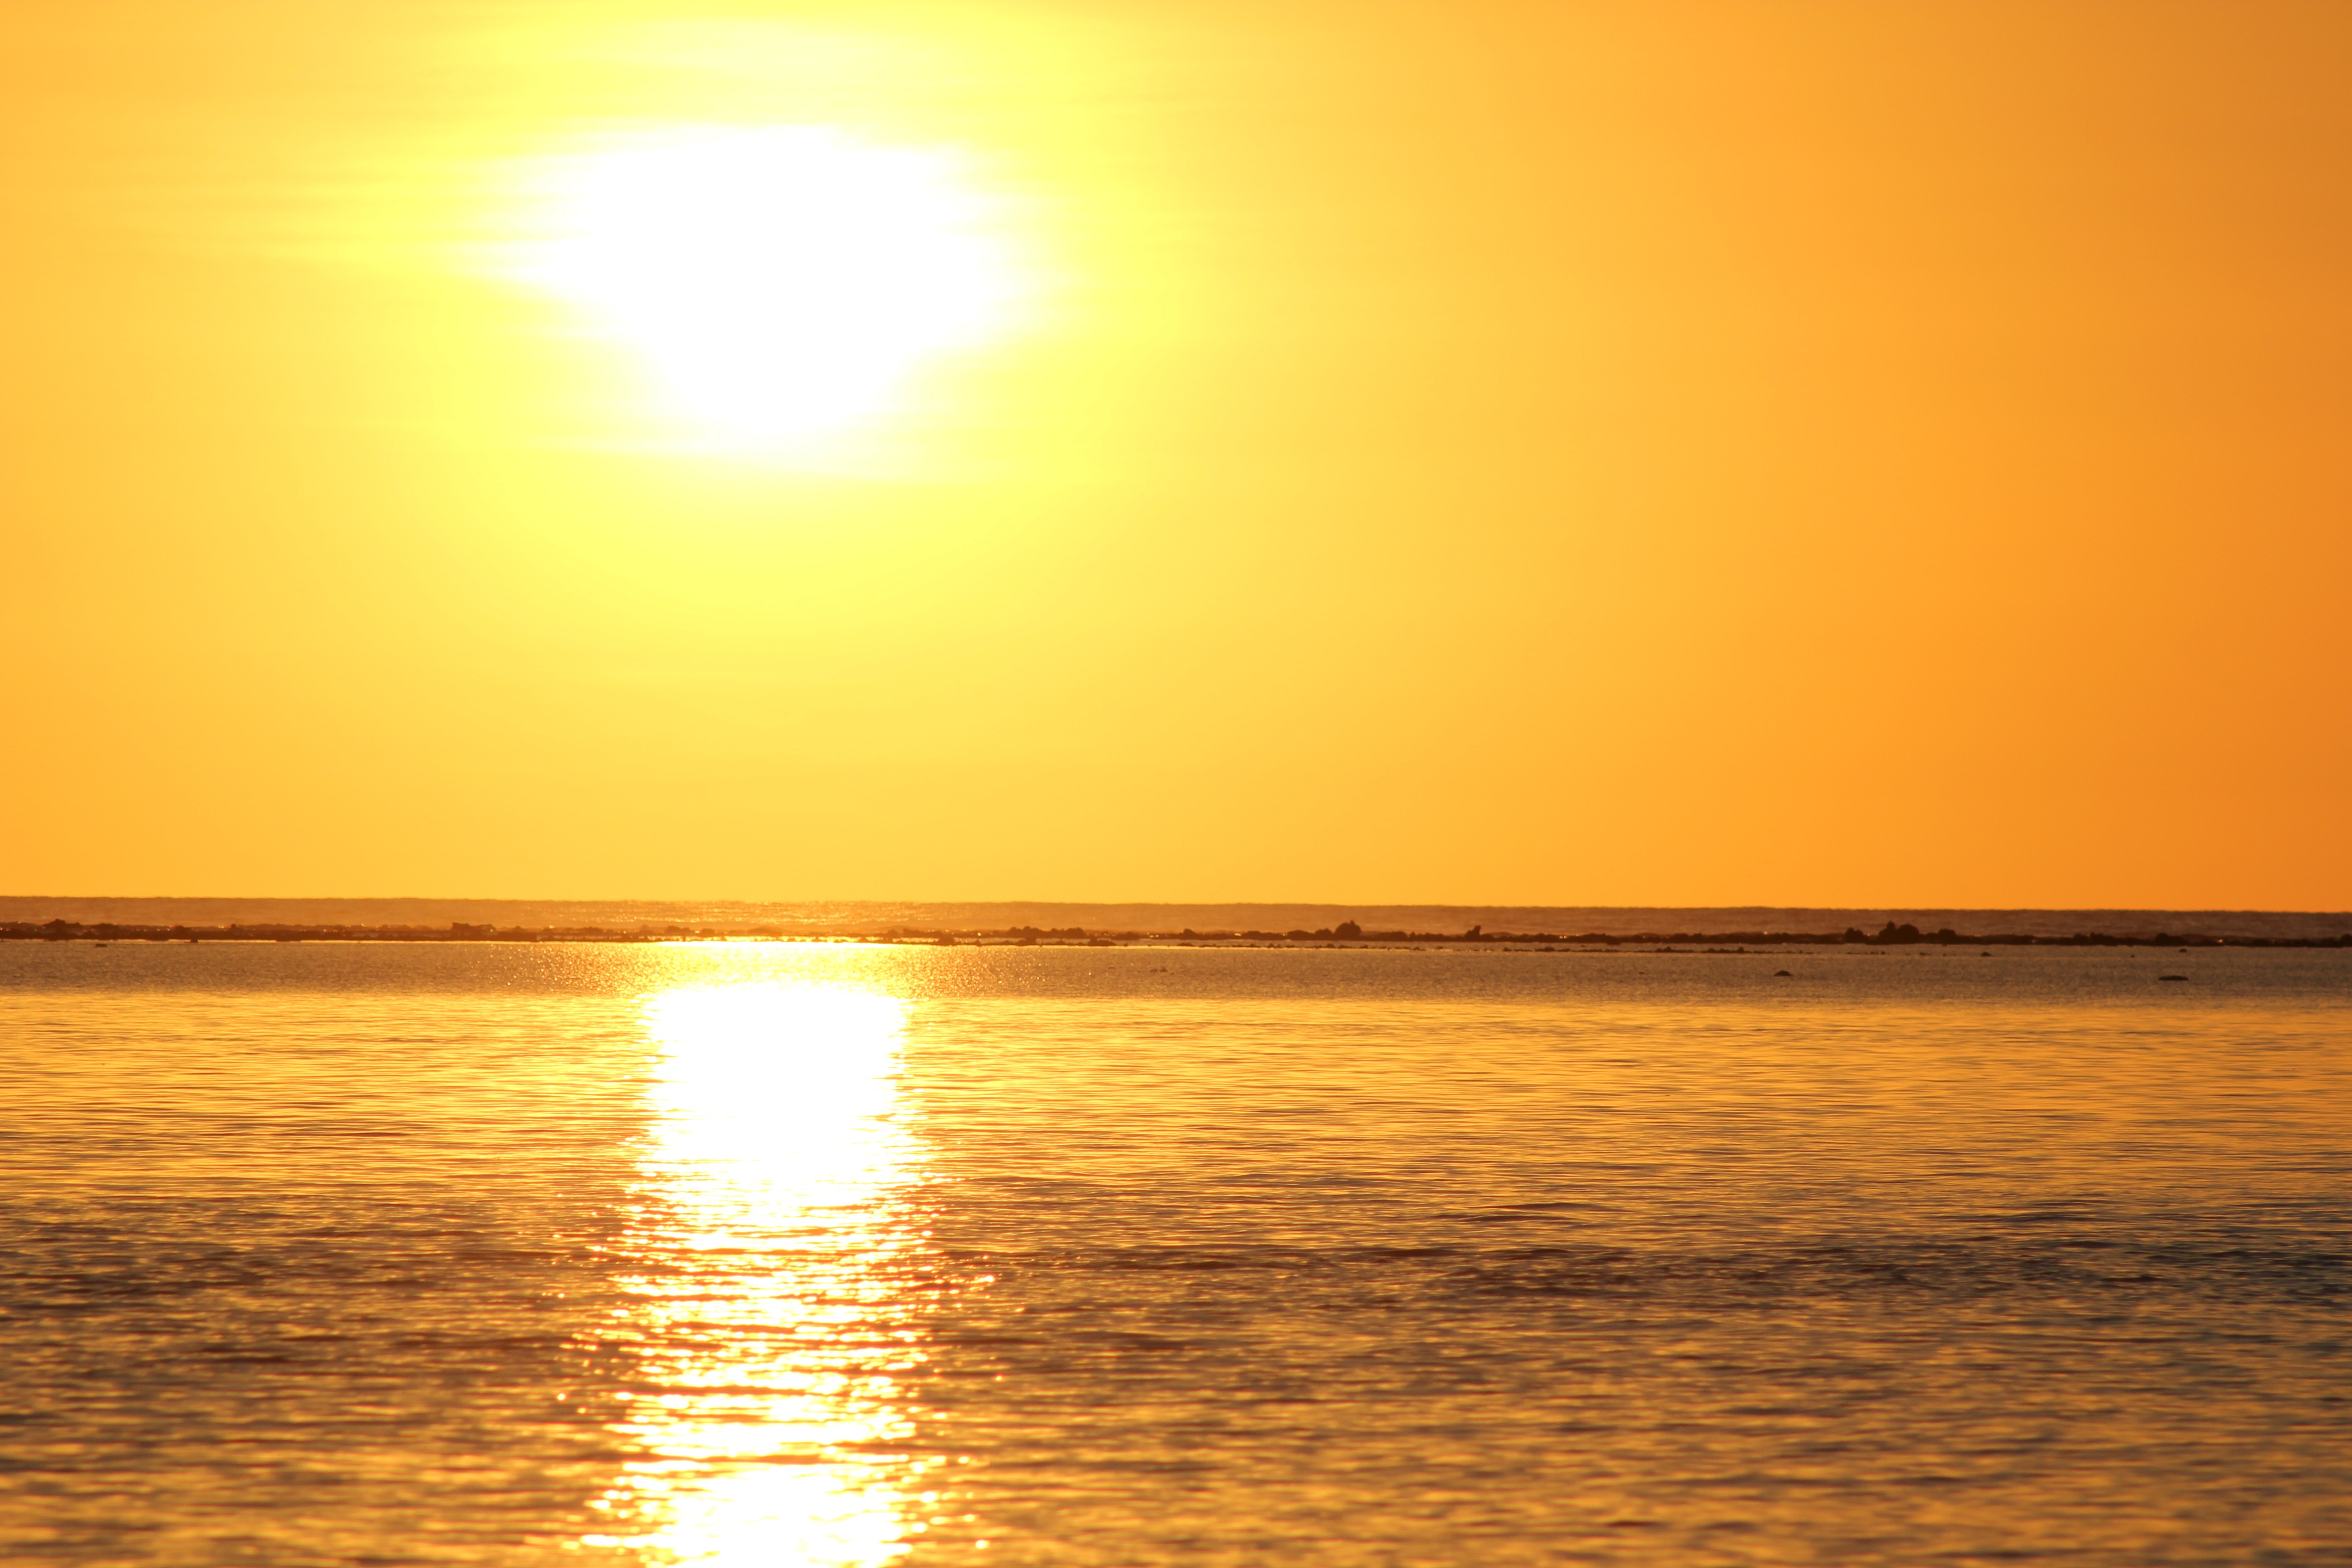
horizon, sunrise, afterglow, sunset, sea, ocean, sunlight, dawn, morning, shore, sun, evening, dusk, beach, wave, wind wave